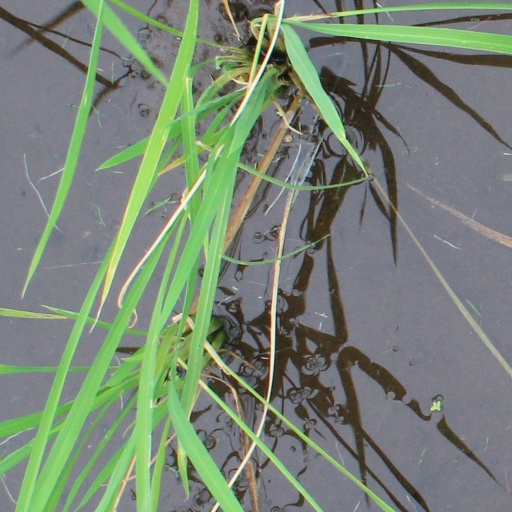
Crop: rice